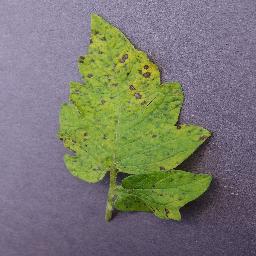
Label: Tomato___Septoria_leaf_spot